Natalka Babina

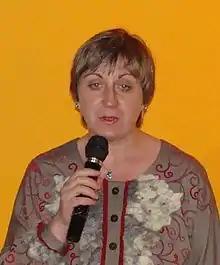

Natalka Babina (born on 15 May 1966 in Zakazanka) is a Belarusian writer of Ukrainian origin. In 2010, she became a laureate of the Cherkasova BAJ Prize. In 2011, she was a finalist of the Angelus Central European Literature Award. She studied engineering at the Belarusian National Technical University, and began publishing her works in 1994, and her books have been translated into Polish, Czech, Ukrainian and English.